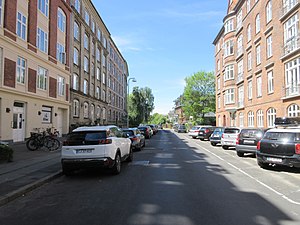
Dronning Olgas Vej
Dronning Olgas Vej set fra Falkoner Allé.
Dronning Olgas Vej er en gade i Mariendalsvej-kvarteret på Frederiksberg i København. Den går fra Falkoner Allé i øst til en parkeringsplads i øst ved et område med modernistiske boligblokke udfor Kong Georgs Vej. Boligblokkene blev bygget i 1974 på det sted, hvor arbejderbryggeriet Stjernen tidligere havde ligget. De fleste andre bygninger i gaden er enfamilieshuse fra tiden omkring 1900. I enden ved Falkoner Allé ligger der traditionelle etageejendomme.